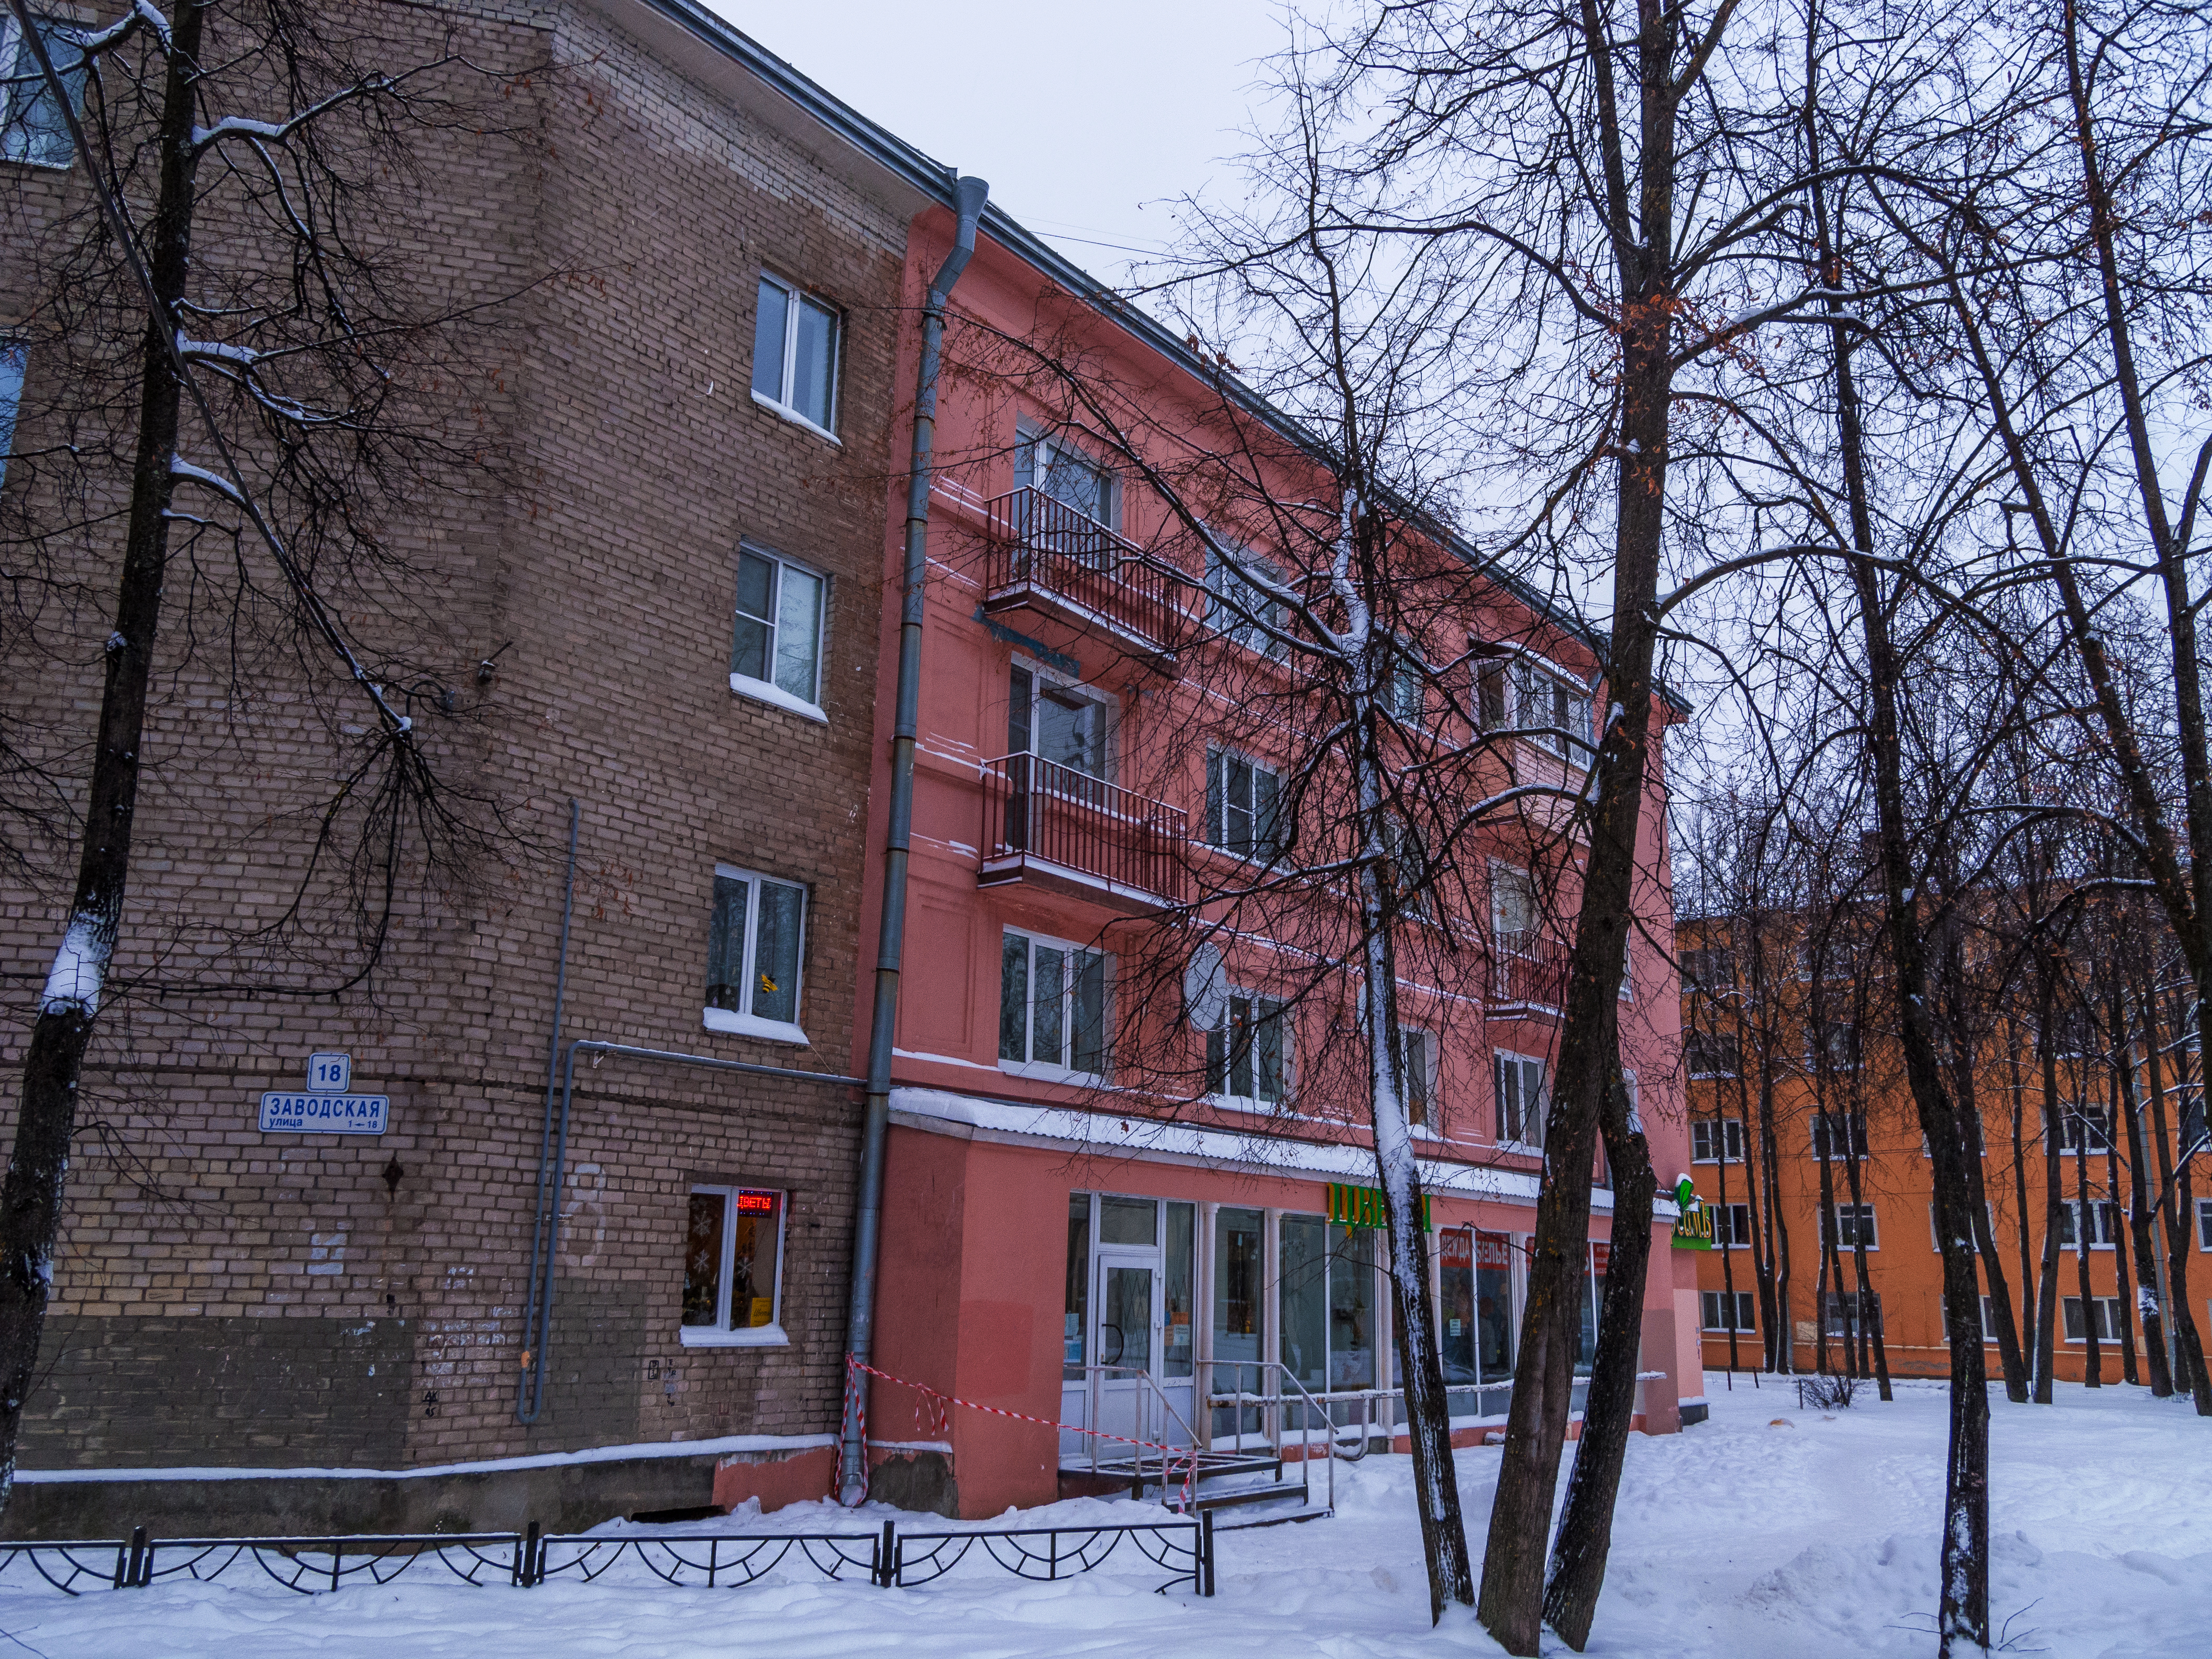
images, building, sky, window, snow, tree, house, fixture, urban design, neighbourhood, brick, brickwork, twig, condominium, facade, city, freezing, plant, mixed use, apartment, wood, winter, trunk, door, suburb, home, street, frost, room, downtown, precipitation, roof, natural landscape, landscape, commercial building, estate